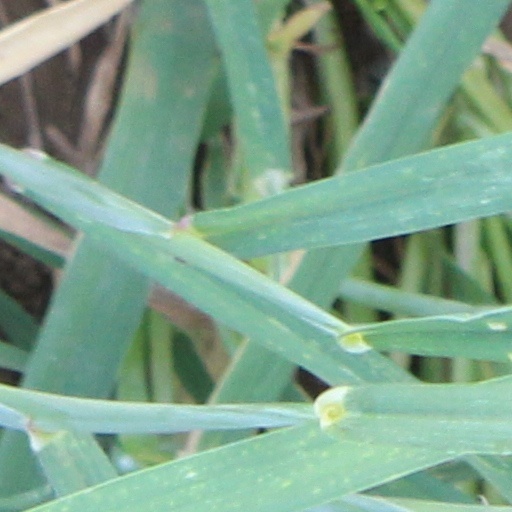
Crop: wheat